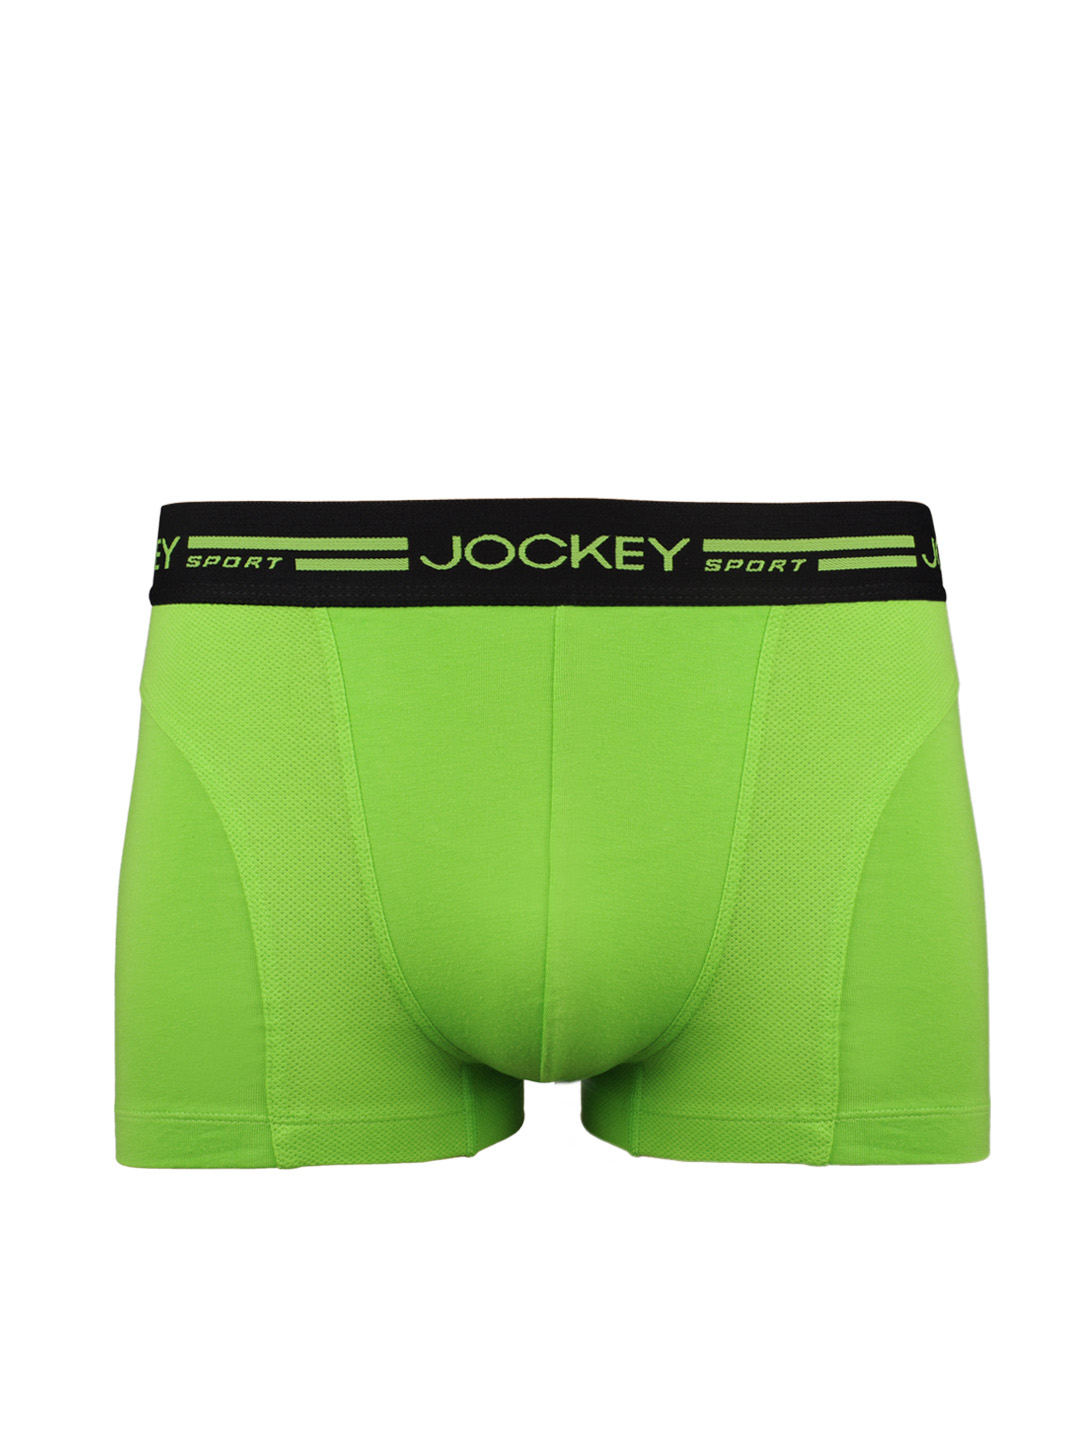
Jockey Sport Performance  Men Green Trunks SP04
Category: Apparel / Innerwear / Trunk
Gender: Men
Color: Green
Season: Winter 2016
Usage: Casual